Agriculture in Spain

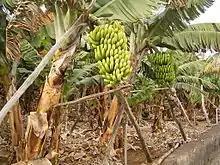
Banana plantations in the Canary Islands

Andalusia, which includes all of tillable southern Spain, was another major agricultural area in the late 1980s. It was also the target of several agricultural planning programs. Although olive trees grow throughout the Mediterranean coastal region, as well as in parts of the Meseta Central (Central Plateau), they constituted the most important crop in Andalusia, particularly in the province of Jaén. Other warm-weather crops, such as cotton, tobacco, and sugarcane, were also produced in Andalusia, as were wine and table grapes.